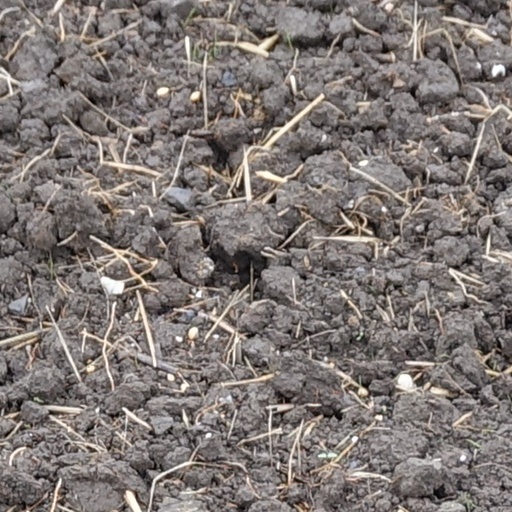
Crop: wheat